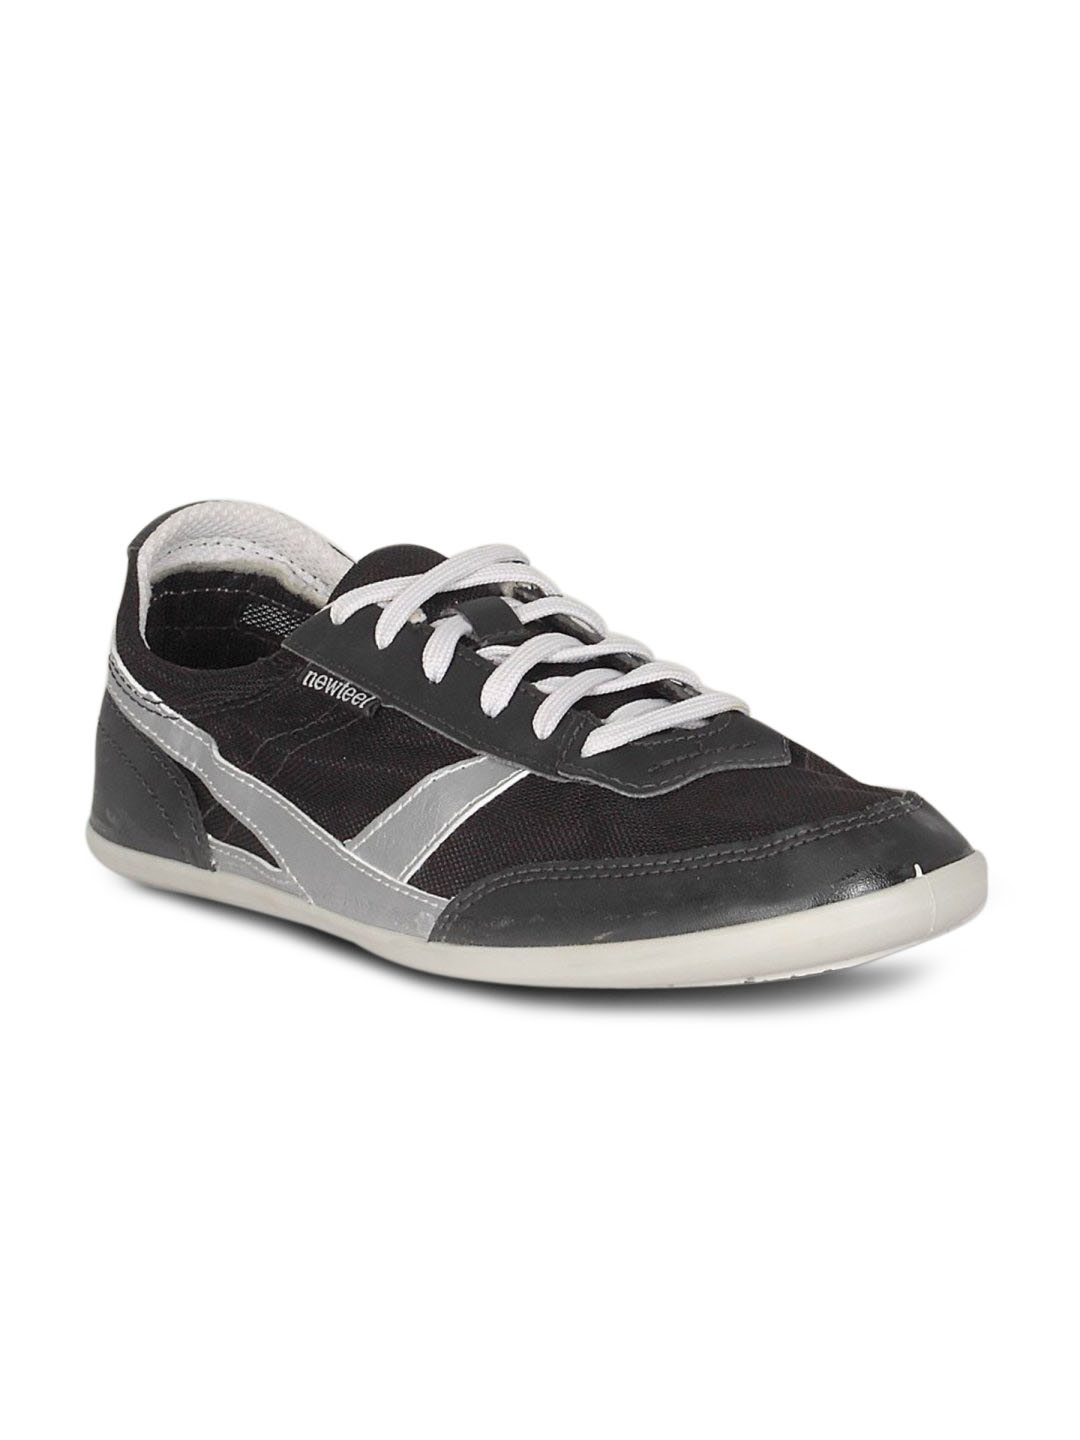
Newfeel Unisex Black Lightweight Shoes
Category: Footwear / Shoes / Casual Shoes
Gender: Unisex
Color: Black
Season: Winter 2015
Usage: Casual